England national football team home stadium

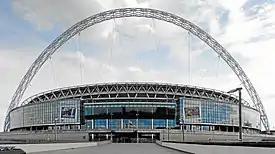
The new Wembley Stadium

The first England game at the new Wembley Stadium was on 1 June 2007, against Brazil.